Friedrich Pflaum

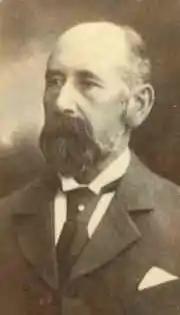

Friedrich Jacob Theodor Pflaum (17 July 1846 – 28 July 1923) was an Australian politician who represented the South Australian House of Assembly multi-member seat of Murray from 1902 to 1915, representing the Australasian National League from 1905 to 1910 and the Liberal Union from 1910 to 1915.